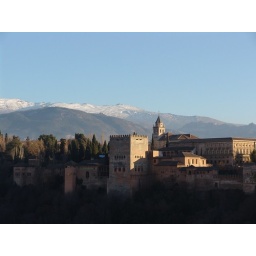
The castle by the mountains